List of Major League Baseball managers

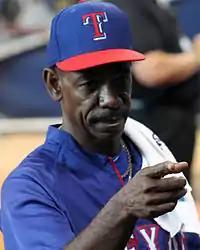
Washington with the Rangers in 2014

The Tampa Bay Rays, originally named the Devil Rays, joined Major League Baseball at its last expansion in 1998. The team's inaugural manager was Larry Rothschild, who spent his entire managerial career with the Rays. He managed the team for parts of four seasons and accrued a 205–294 record. Rothschild was replaced during the 2001 season by Hal McRae. Before the 2003 season, McRae was replaced by Lou Piniella, who led the team for three seasons. After 2005, Piniella departed and was replaced by Joe Maddon, who has statistically been the most successful manager in franchise history. Maddon accumulated an 8–8 record in the postseason, and lead his team to the 2008 World Series. He leads all Rays managers in games managed (1459), regular season wins (754) and losses (705), and winning percentage (.517). Maddon also won the 2008 and 2011 American League Manager of the Year Award. Maddon resigned after the 2014 season. On December 5, 2014, the Rays hired former Cleveland Indians bullpen coach Kevin Cash as the club's 5th manager.